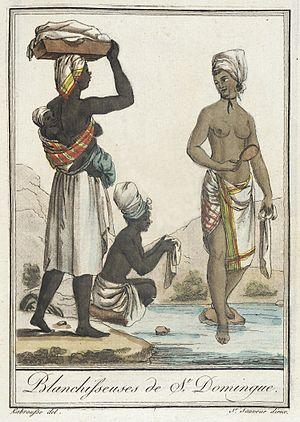
Une lavandière désigne toute femme qui lavait autrefois le linge essentiellement avec des cendres et de l'eau chaude, puis à la main ou au battoir, dans un cours d'eau ou un lavoir. Une lavandière peut donc représenter aussi bien une ménagère active, maîtresse de maison ou employée préposée au service de nettoyage du linge de toutes sortes, qu'une femme exerçant cette profession, reconnue unanimement pour sa dureté, à plein ou mi-temps. Lavandière est un terme provençal et du pourtour méditerranéen, et a été plus largement utilisé pour désigner toute femme lavant le linge au lavoir grâce à la chanson Les Lavandières du Portugal à la fin des années 1950.